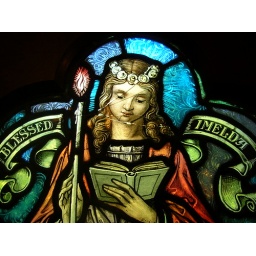
Stained glass window of Blessed Imelda in St. Mary's Catholic Church in New Haven Connecticut.